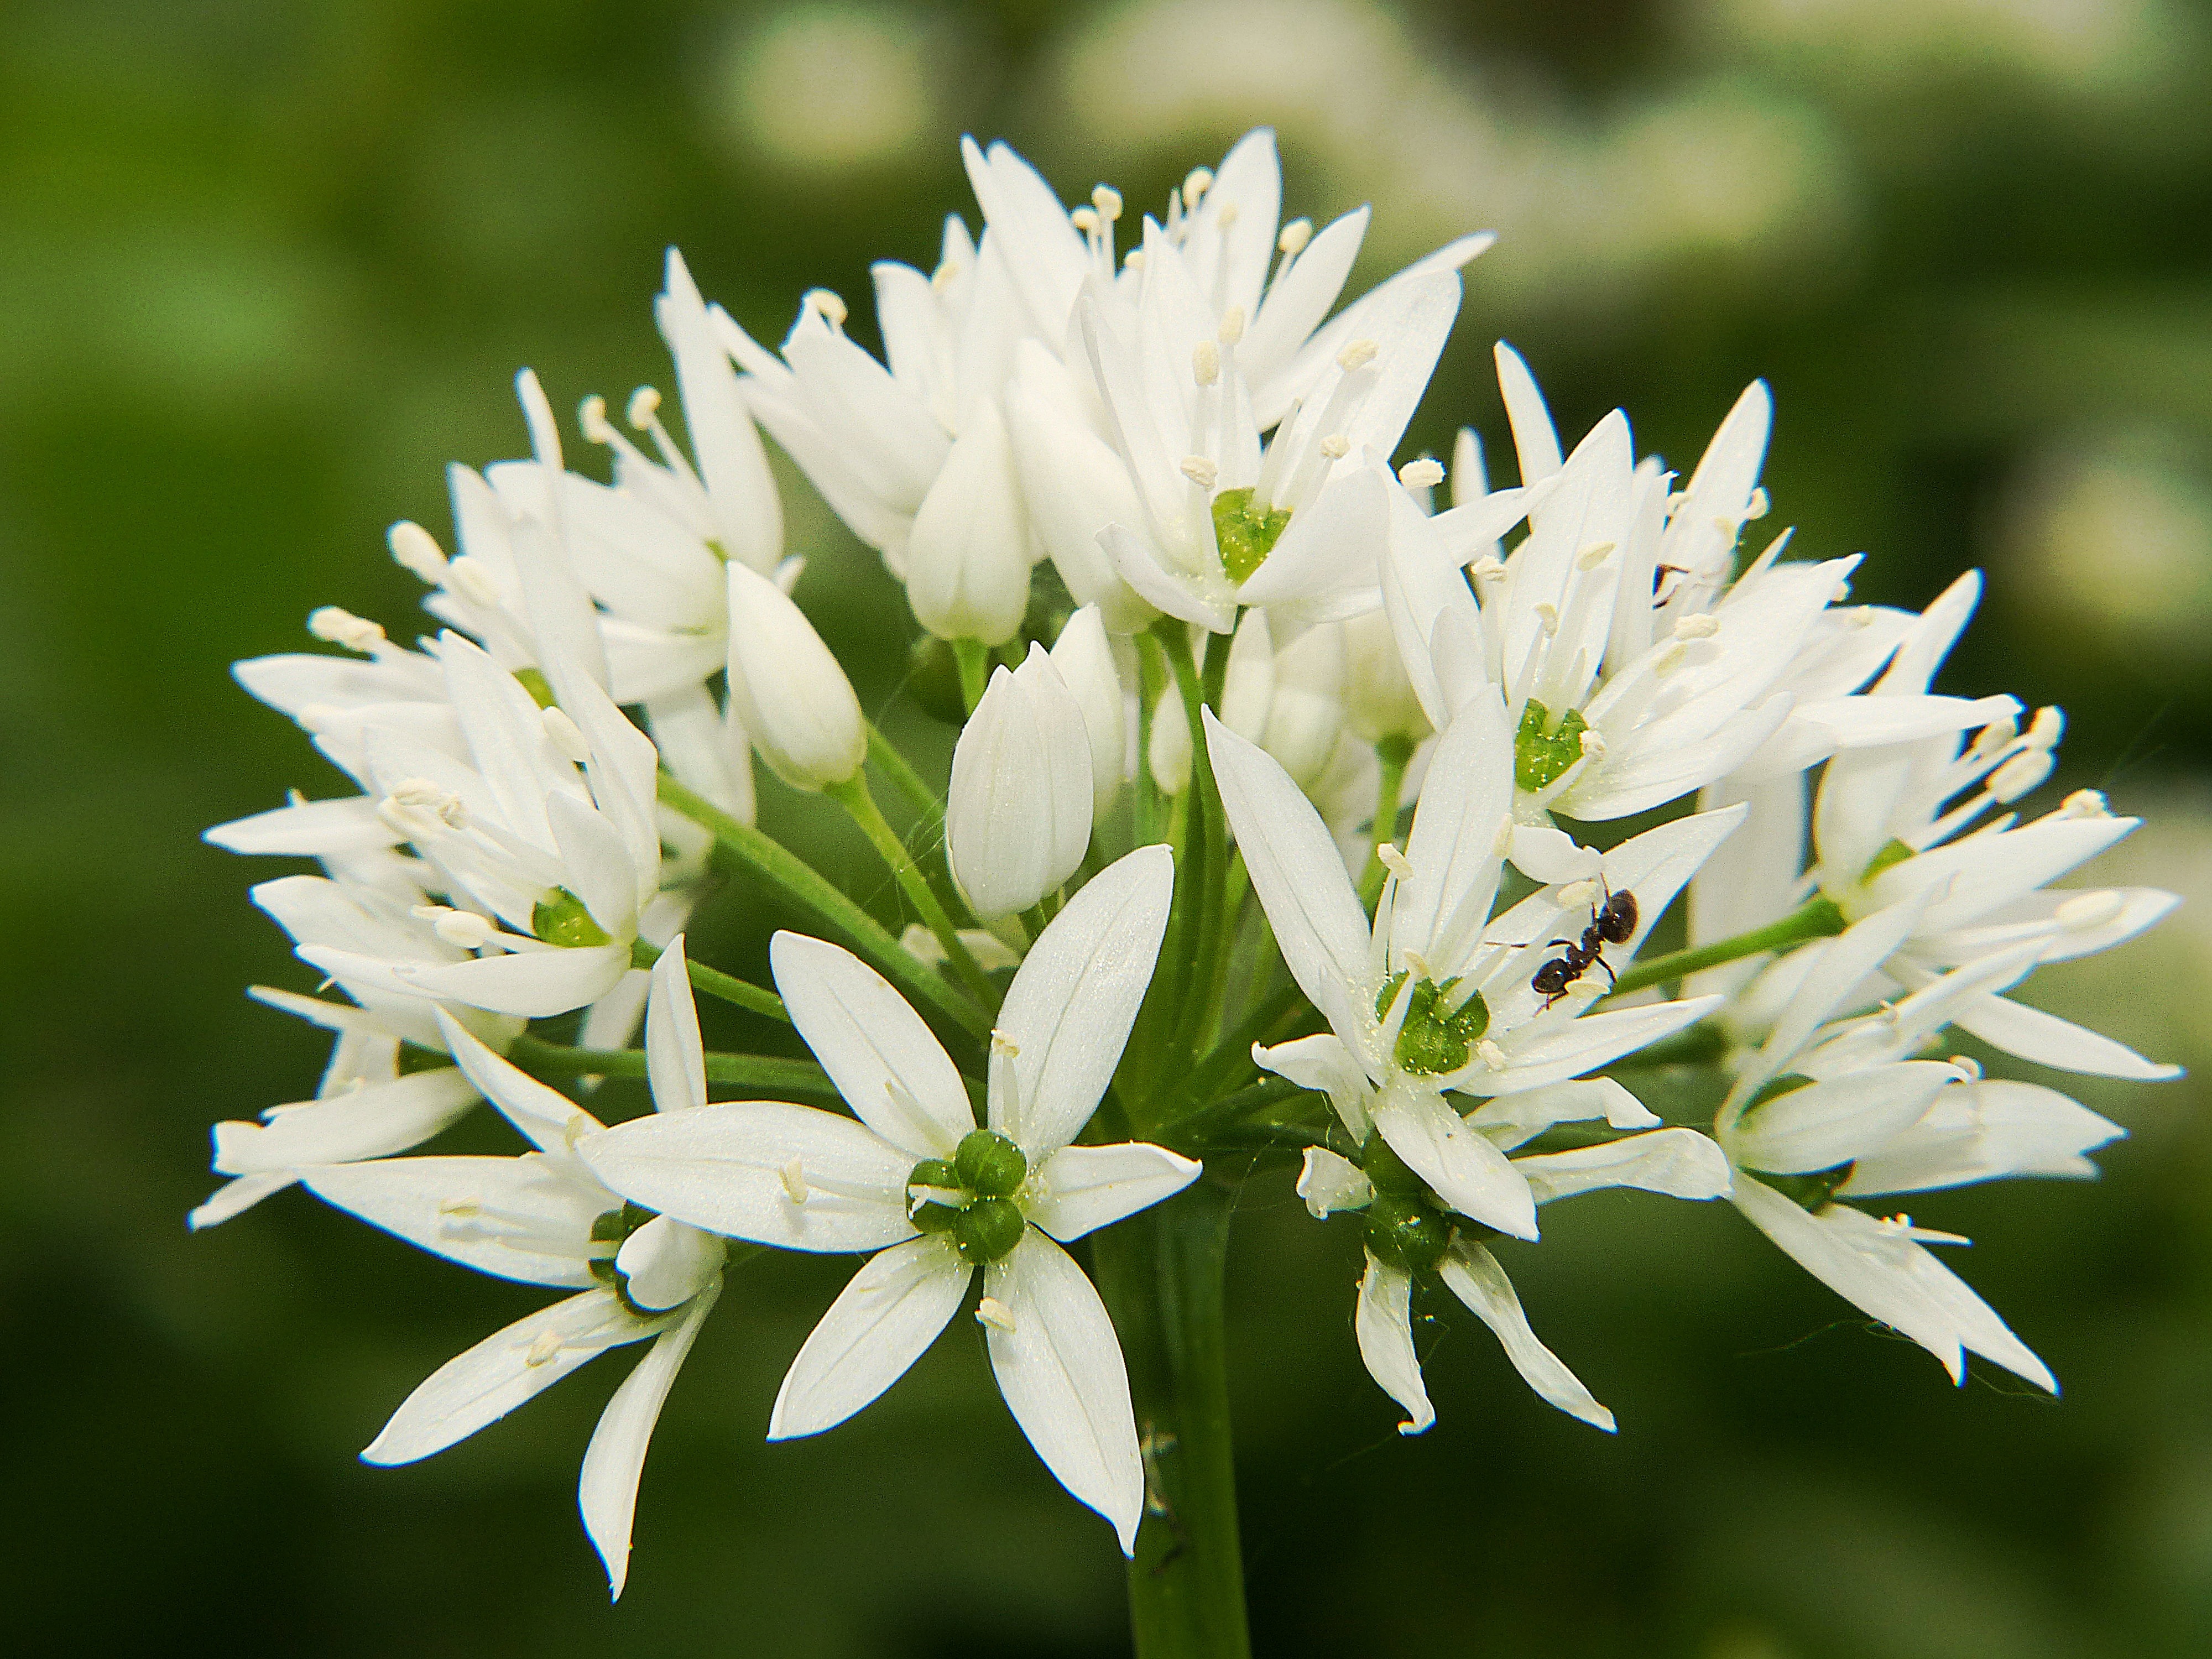
blossom, plant, white, flower, bloom, spring, herb, produce, botany, close, flora, wildflower, may, ramsons, medicinal plant, macro photography, inflorescence, flowering plant, bear's garlic, wild vegetables, wild garlic, land plant, onion genus